Dalida

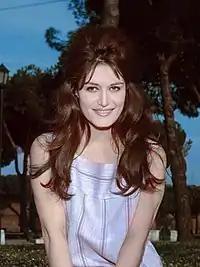
Dalida in the 1950s

After the performance in , Morisse handed Dalida his card so that they could meet in his office as soon as possible, which she accepted without hesitation. A few days later, on the second floor of the building at 26 , she performed "", a recent hit by Amália Rodrigues, humming the a cappella verses and tapping her fingertips on a corner of Morisse's desk. Visibly satisfied, he demanded that she work on minor imperfections before a new audition in front of Eddie Barclay in person. On 2 May 1956 in Barclay's office at 20 , Dalida signed a renewable one-year contract, with a modest percentage on record sales, with the promise of increasing it if the expected success was accomplished. While Morisse was responsible for radio promotion, Coquatrix had developed a strategy to grab the headlines. He planned to promote her through a series of concerts, including two concerts at the Olympia, two weeks in Bobino, and a tour of the provinces.